Haverford station (SEPTA Regional Rail)

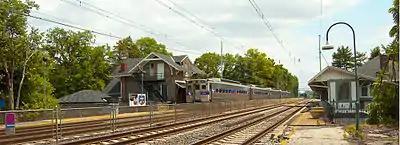
A westbound Paoli Local train at Haverford station.

Originally called Haverford College station, the first station building was located south of the current location on the original path of the Philadelphia and Columbia Railroad. Until 1870, the tracks ran down what is now Railroad Avenue (between The Haverford School and Haverford College). In 1870, the Bryn Mawr cutoff rerouted the tracks to their current alignment in an attempt to eliminate curves and grades. The station house on the north side of the grade was built in 1870 (although some sources claim the origins to be roughly around 1880) by the Wilson Brothers architectural firm for the Pennsylvania Railroad. The station was built with an outcrop bay window on the first story which was removed when the mainline was expanded from two tracks to four.